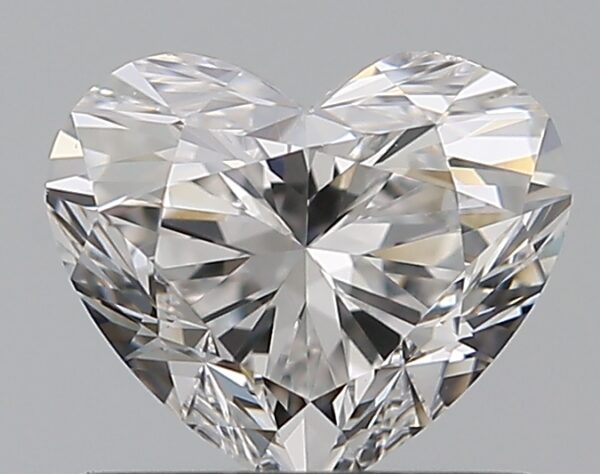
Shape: heart
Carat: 0.75
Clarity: VS1
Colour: E
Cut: EX
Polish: EX
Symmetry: EX
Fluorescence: N
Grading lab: GIA
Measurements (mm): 5.37 x 6.32 x 3.72